Majapahit

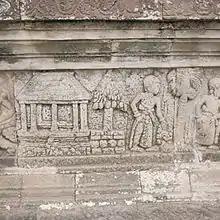
Bas relief from Candi Penataran describes the Javanese-style pendopo pavilion, commonly found across Java and Bali.

Majapahit overlordship upon Malay states of Sumatra was demonstrated by the rule of Adityawarman of Malayupura. Adityawarman, the cousin of King Jayanegara, was raised within Majapahit palace and rose to become a senior minister in Majapahit court. He was sent to led Majapahit military expansion to conquer east coast region in Sumatra. Adityawarman then founded the royal dynasty of Minangkabau in Pagarruyung and presided over the central Sumatra region to take control of the gold trade between 1347 and 1375.